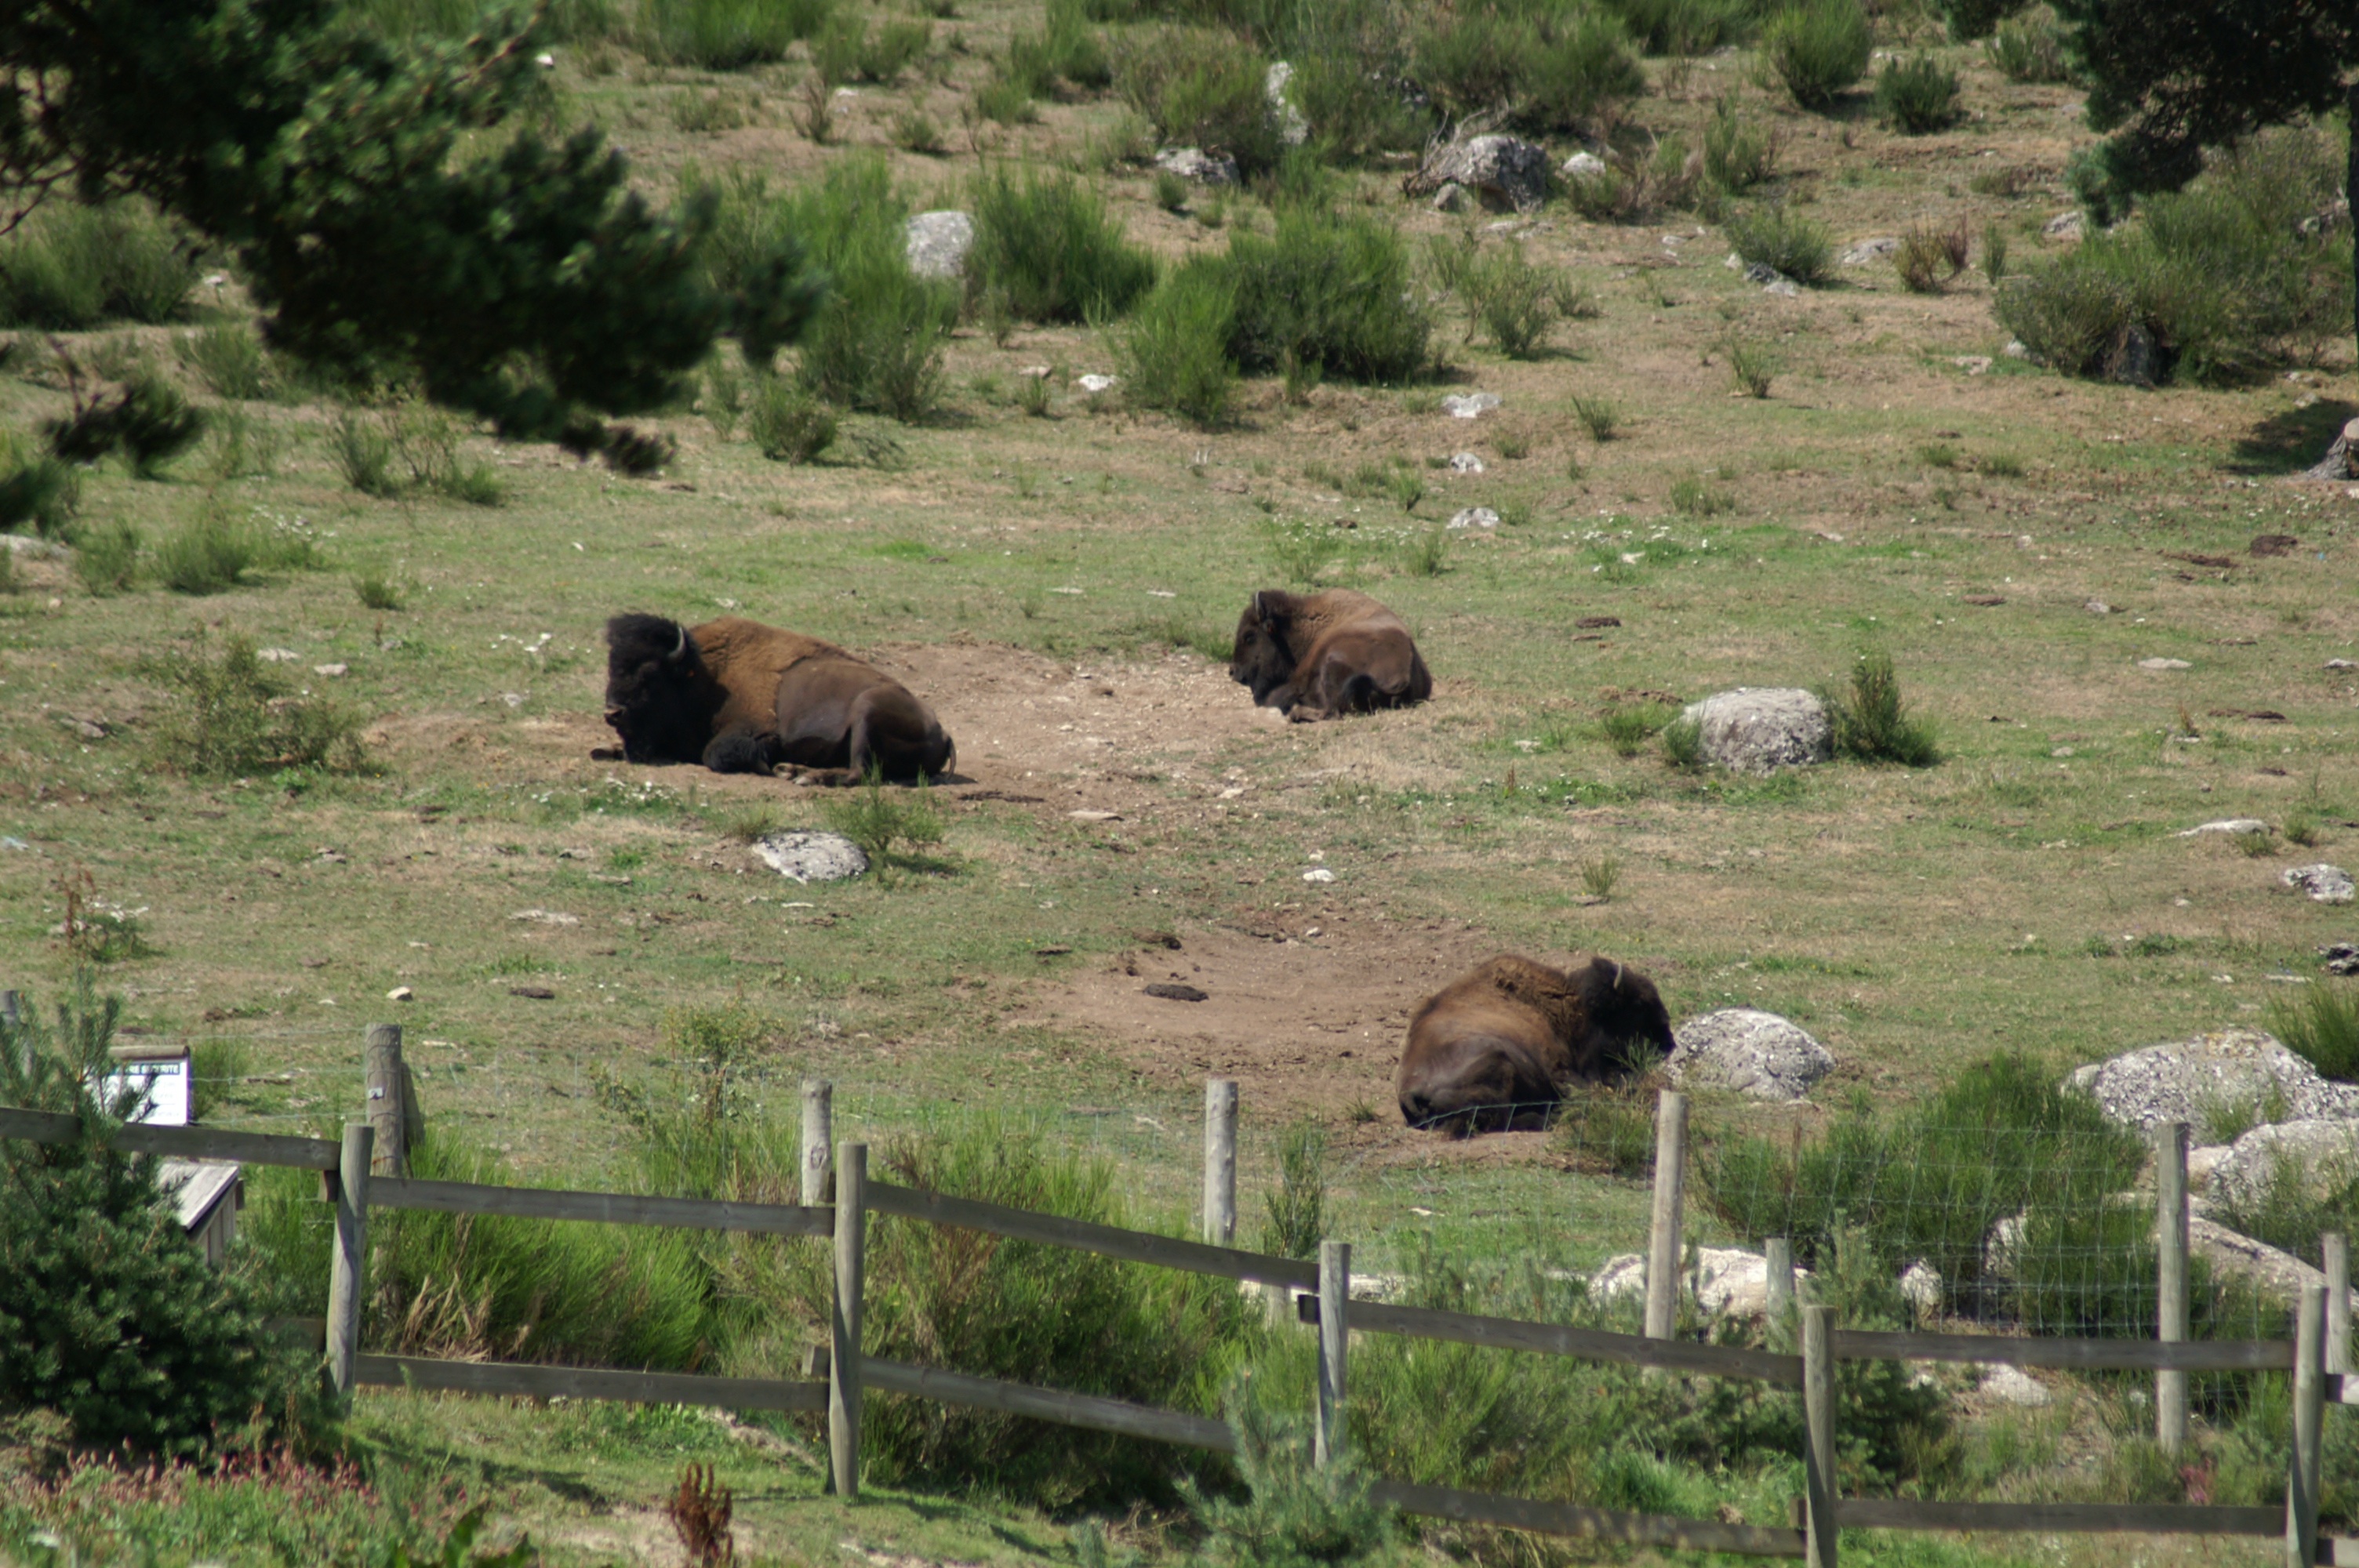
landscape, nature, grass, wilderness, field, animal, summer, france, wildlife, europe, feed, herd, pasture, grazing, mammal, rest, flora, fauna, savanna, nap, trees, relaxation, animals, bushes, bordeaux, bison, pre, safari, ecosystem, lozere, rural area, wooden fence, cattle like mammal, wild bison reserve, margeride, bison europe